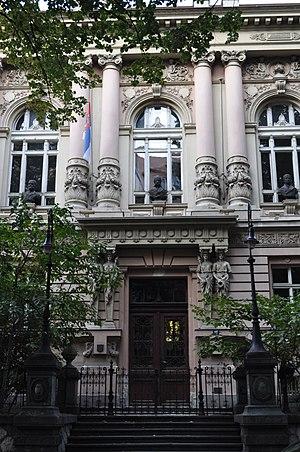
Le bâtiment du 3ᵉ lycée de Belgrade est situé à Belgrade, la capitale de la Serbie, dans la municipalité urbaine de Vračar. Construit en 1906, il est inscrit sur la liste des monuments culturels de grande importance de la République de Serbie et sur la liste des biens culturels de la ville de Belgrade.
Le bâtiment du lycée de Valjevo se trouve à Valjevo, dans le district de Kolubara en Serbie. Il est inscrit sur la liste des monuments culturels protégés de la République de Serbie.